Peter Farrelly

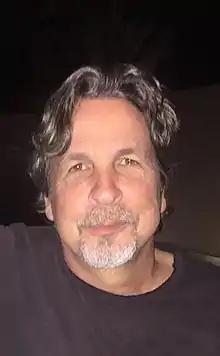
Farrelly in 2020

Peter John Farrelly (born December 17, 1956) is an American film director, screenwriter, producer and novelist. Along with his brother Bobby, the Farrelly brothers are mostly famous for directing and producing quirky comedy and romantic comedy films such as "Dumb and Dumber"; "Shallow Hal"; "Me, Myself and Irene"; "There's Something About Mary"; and the 2007 remake of "The Heartbreak Kid".